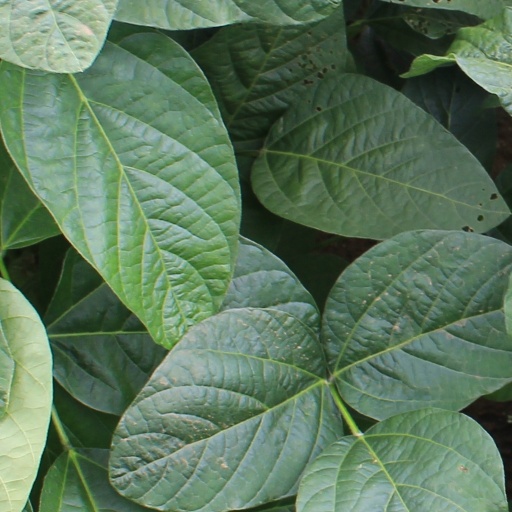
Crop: soybean